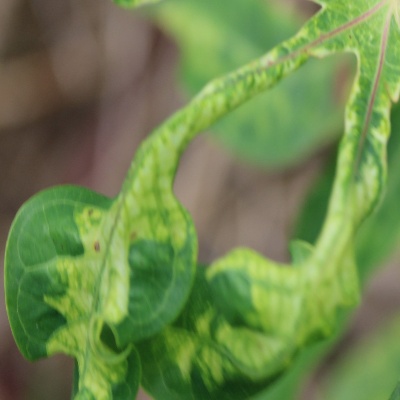
Crop: Cassava
Condition: mosaic